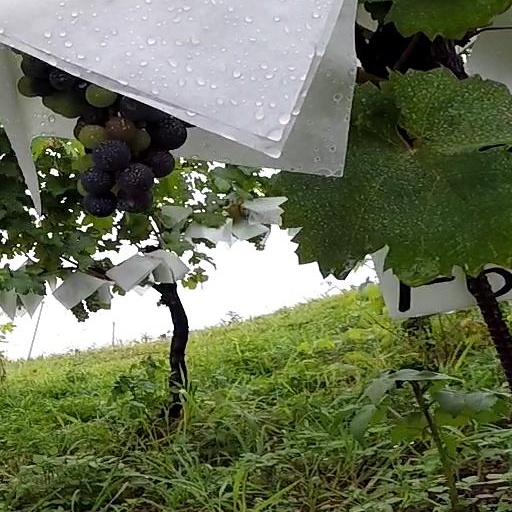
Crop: grape